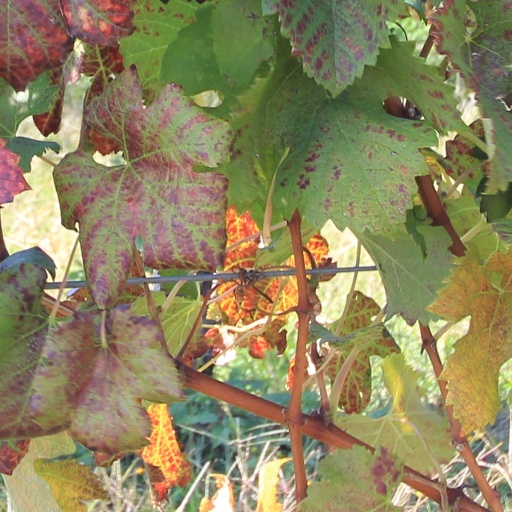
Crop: grape